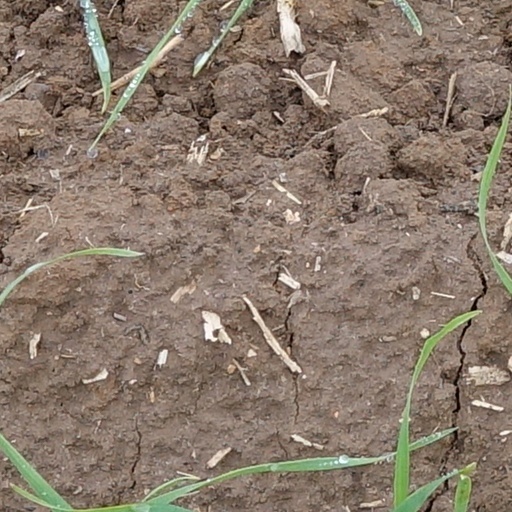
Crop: wheat